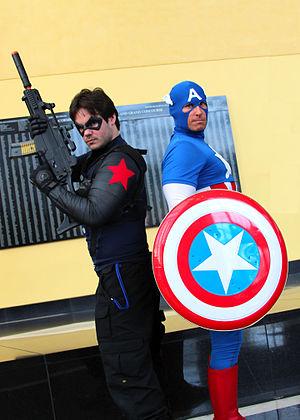
James Barnes, alias Bucky est un super-héros évoluant dans l'univers Marvel de la maison d'édition Marvel Comics. Créé par le scénariste Jack Kirby et le dessinateur Joe Simon, le personnage de fiction apparaît pour la première fois dans le comic book Captain America Comics #1 de Timely Comics en mars 1941.